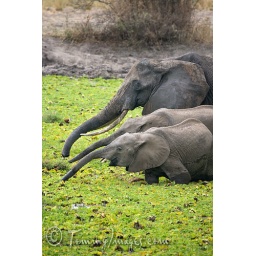
Tarangire National Park, Tanzania - A baby elephant and 2 older elephants feed in a pond.